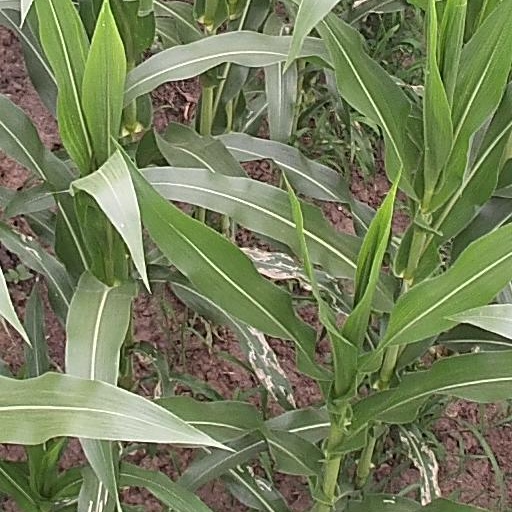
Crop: maize; corn